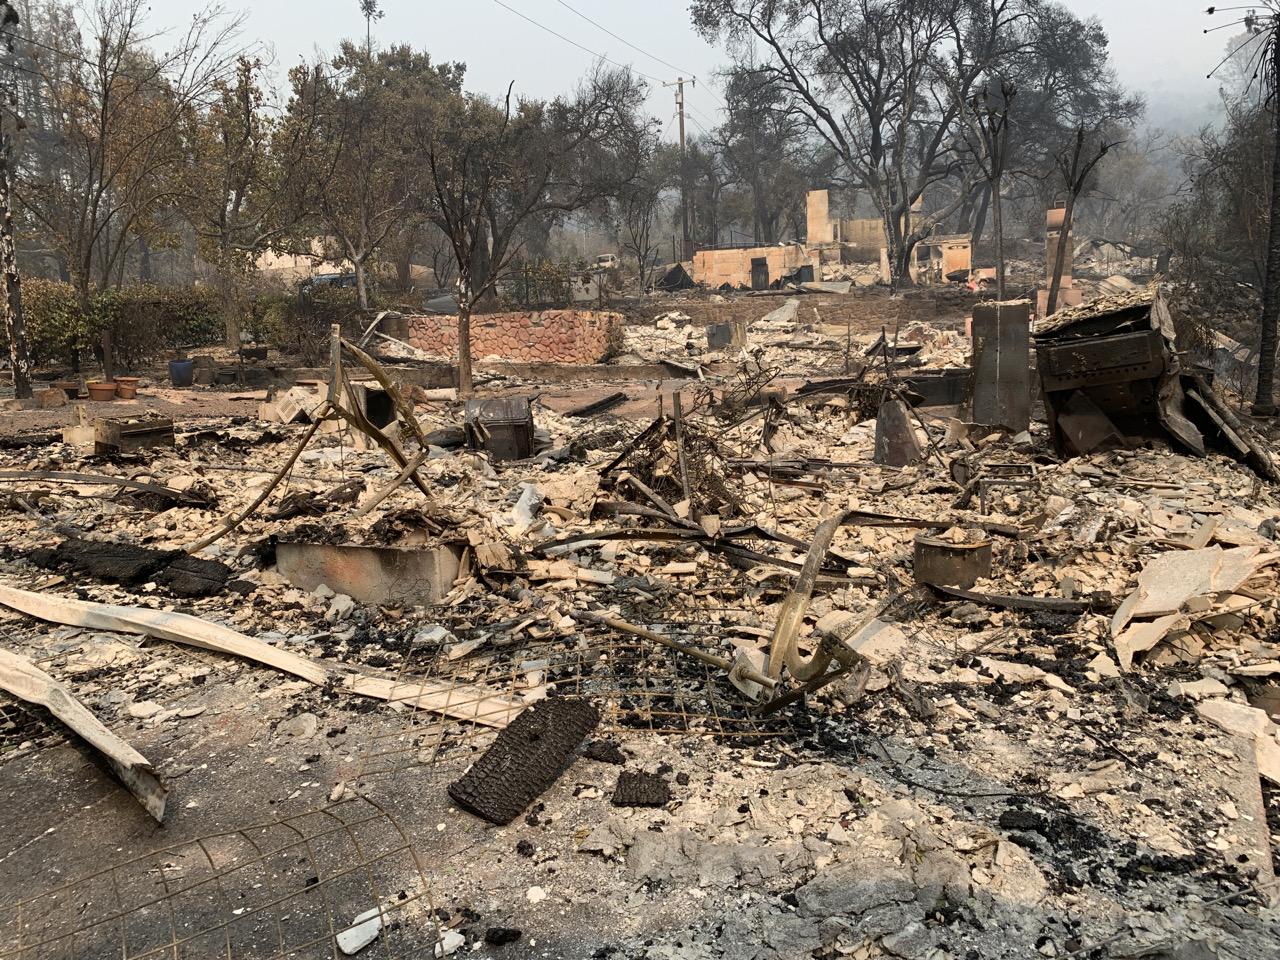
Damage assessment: destroyed